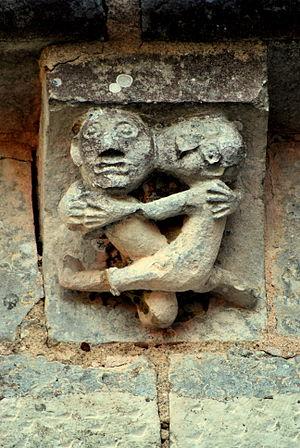
Église Saint-Séverin de Nieul-le-Virouil
L'iconographie des modillons romans décrit les modillons recensés par les nombreuses études consacrées à l'art roman ; ils sont essentiellement visibles à l'extérieur des églises de l'Arc atlantique allant du nord-ouest de l'Espagne à l'Angleterre et l'Irlande, en passant par l'Aquitaine, la région Poitou-Charentes, le Maine et la Normandie.
Nieul-le-Virouil est une commune du Sud-Ouest de la France, située dans le département de la Charente-Maritime en région Nouvelle-Aquitaine.